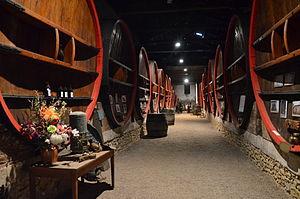
Cave du château Coujan à Murviel-les-Béziers
Le saint-chinian est un vin français d'appellation d'origine contrôlée produit autour de Saint-Chinian, dans l'Hérault.